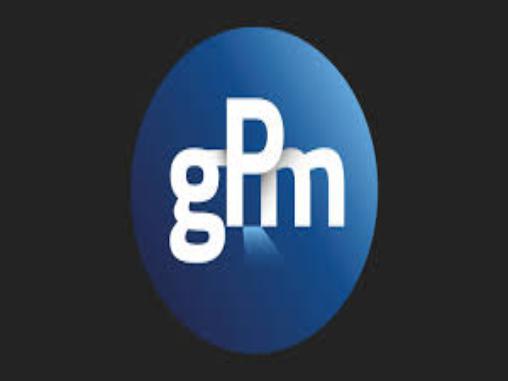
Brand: GPM
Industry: Electronic